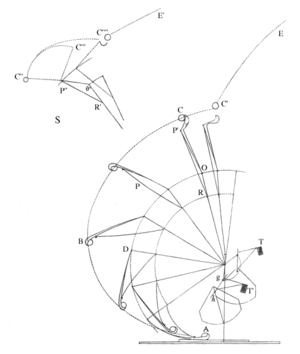
Le trébuchet fait partie des pièces d’artillerie médiévales dites à contrepoids.